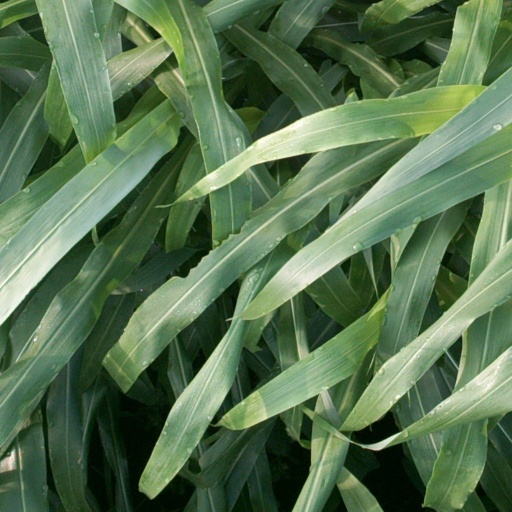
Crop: sorghum